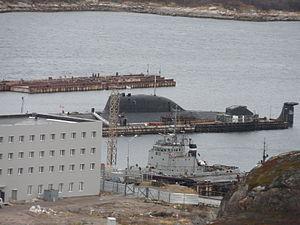
La base navale de Gadjievo est une base sous-marine utilisée par la Flotte du Nord de la Marine russe. Située dans la baie de Saïda, à proximité de la ville de Gadjievo, dans l'oblast de Mourmansk. Les installations de la base comprennent des ports situés à proximité de la ville Gadjievo et dans les villages de la baie d'Olenia.